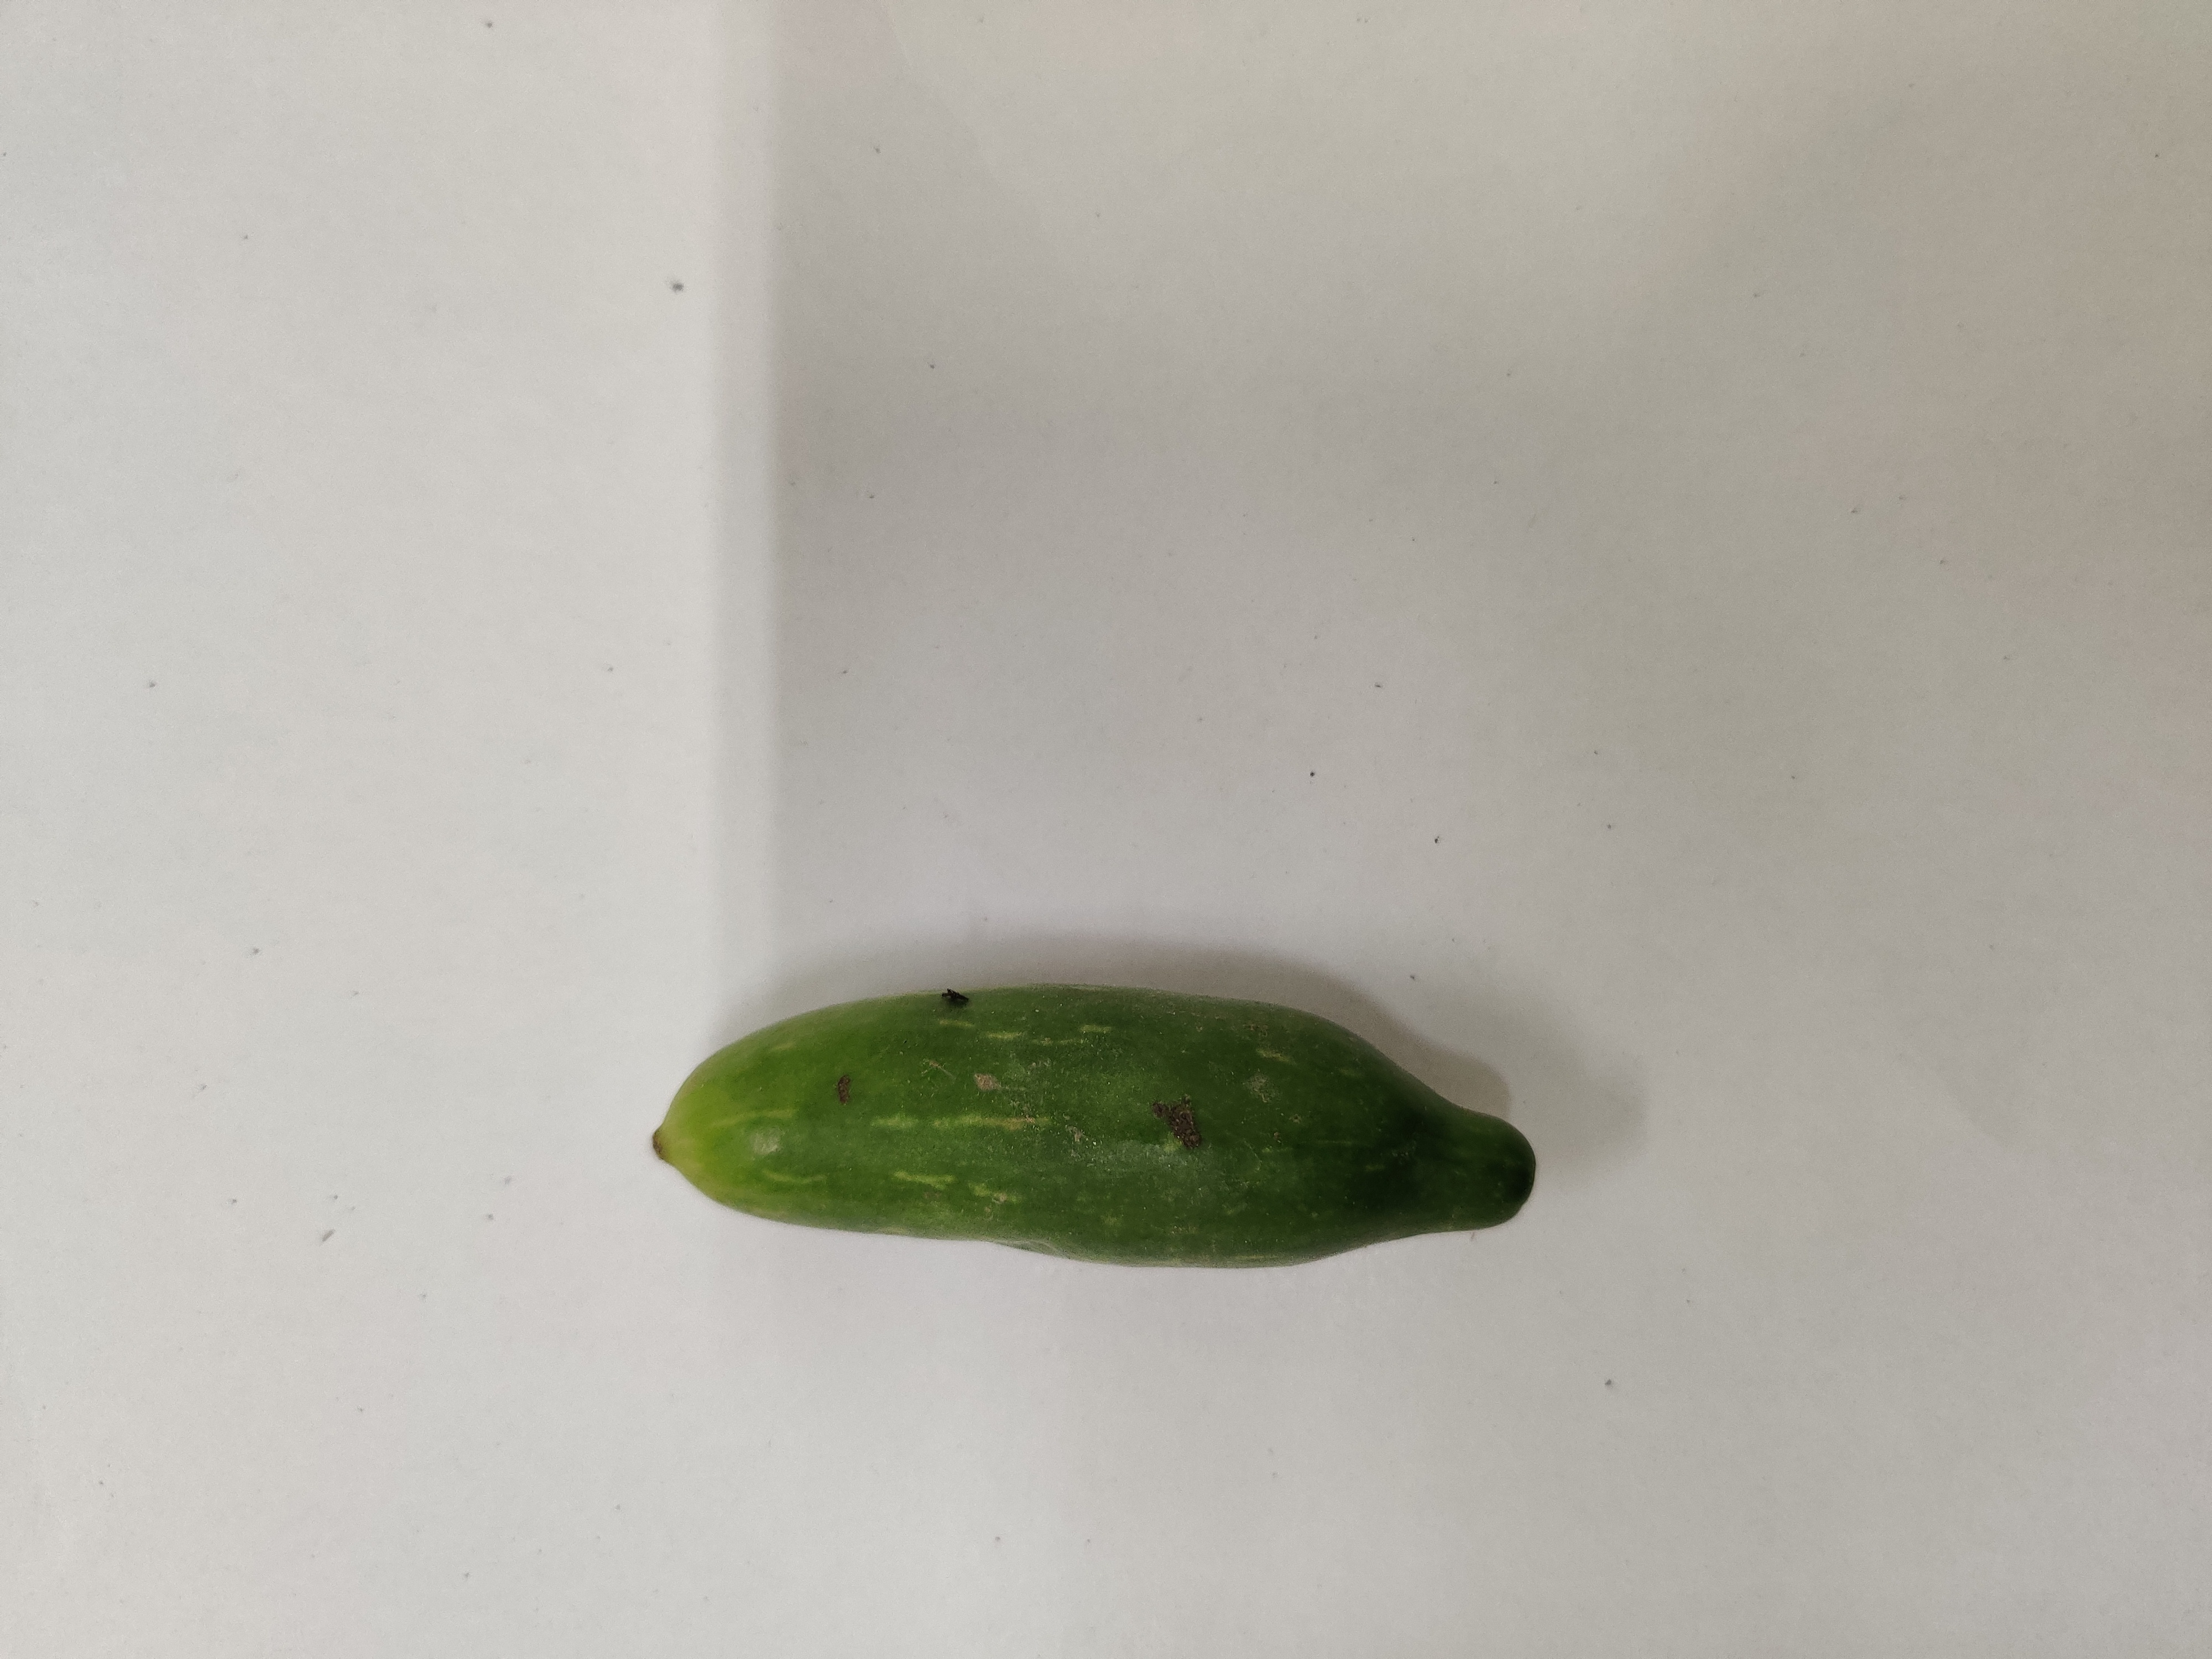
Crop: Ivy Gourd
Condition: Fresh